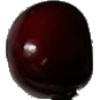
Label: cherry